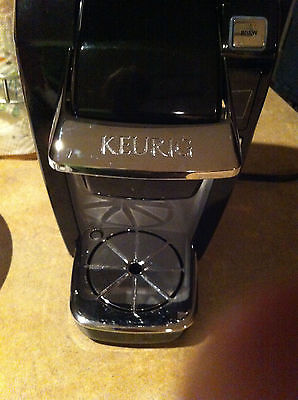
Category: coffee maker